Question: Please indicate a possible affordance area of bicycle that can be used for sitting on
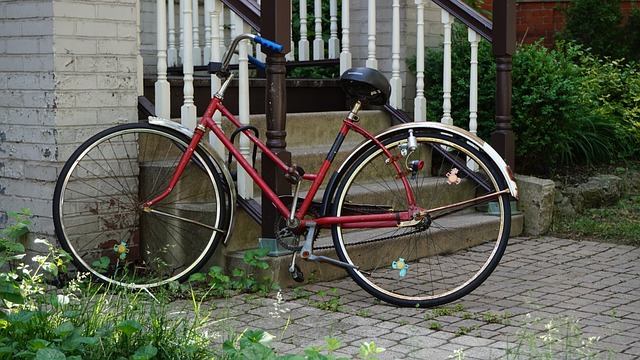
Answer: [334, 64, 394, 109]